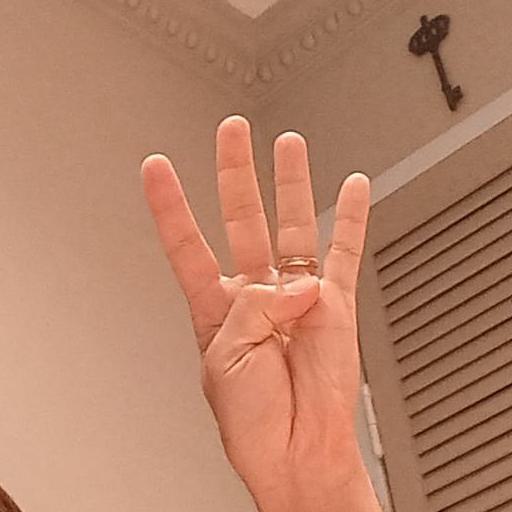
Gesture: four